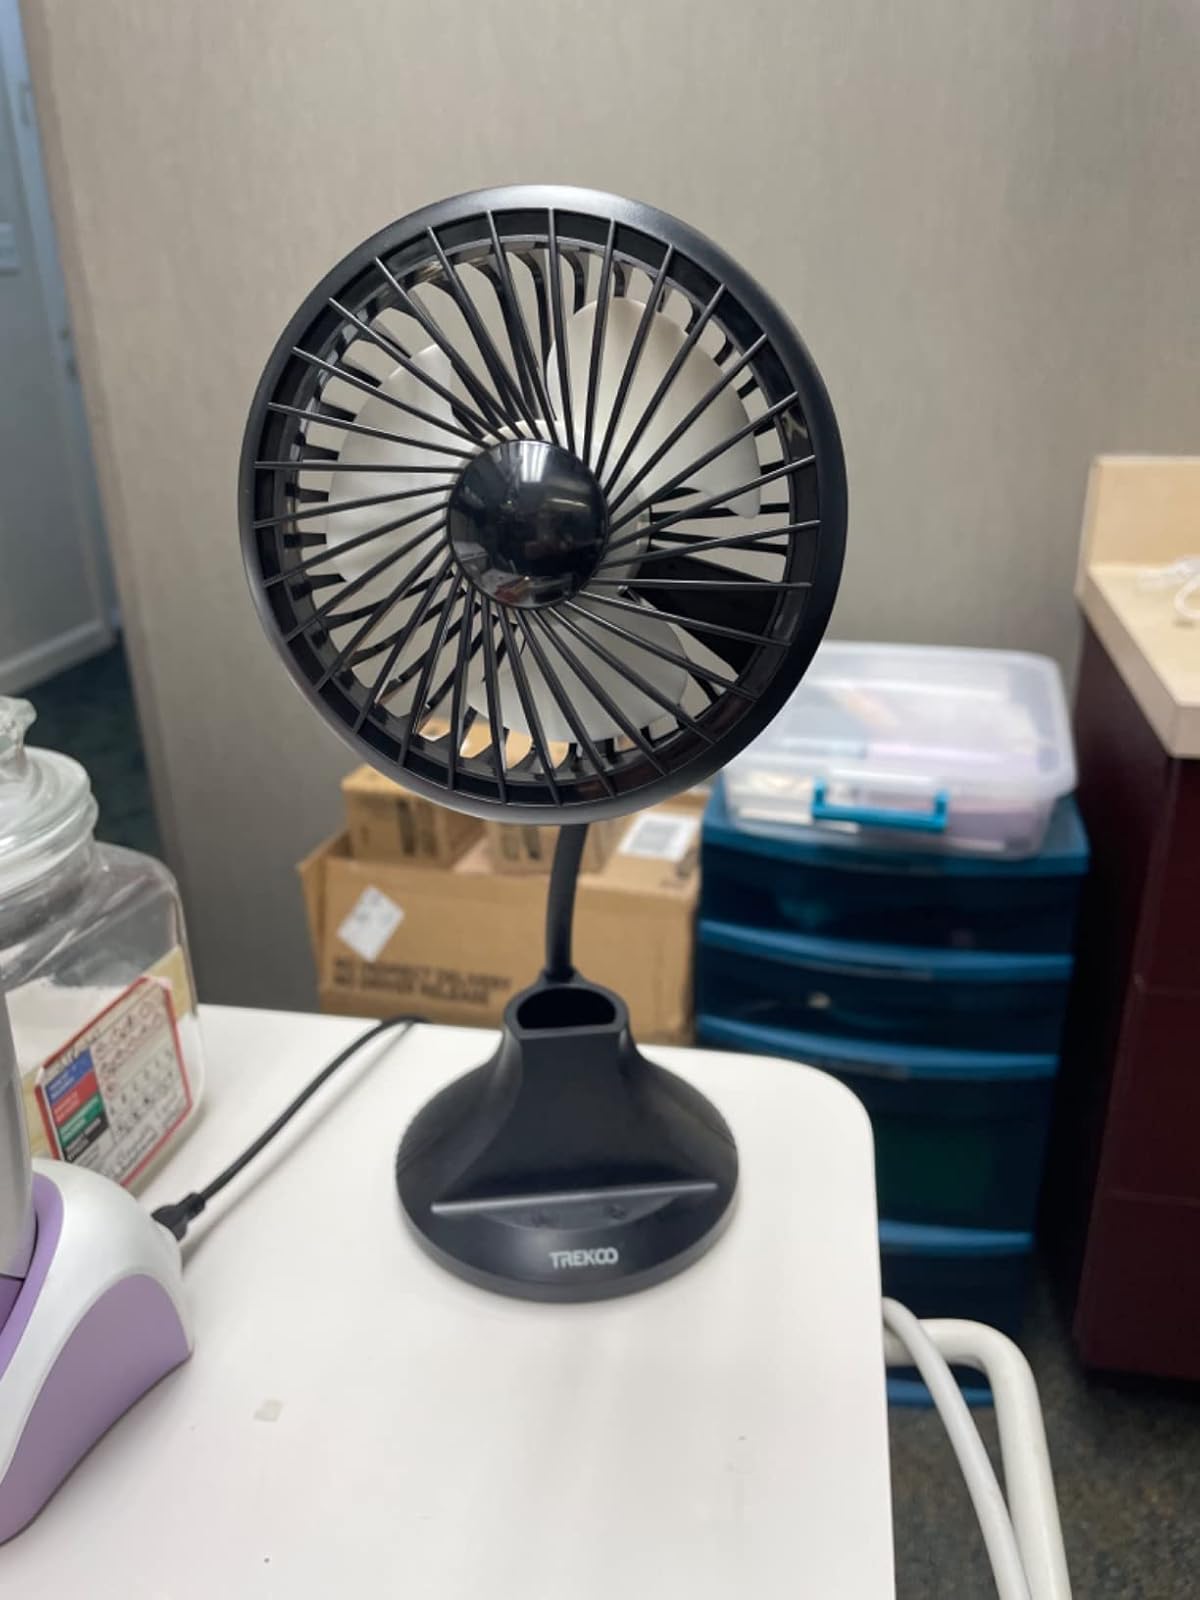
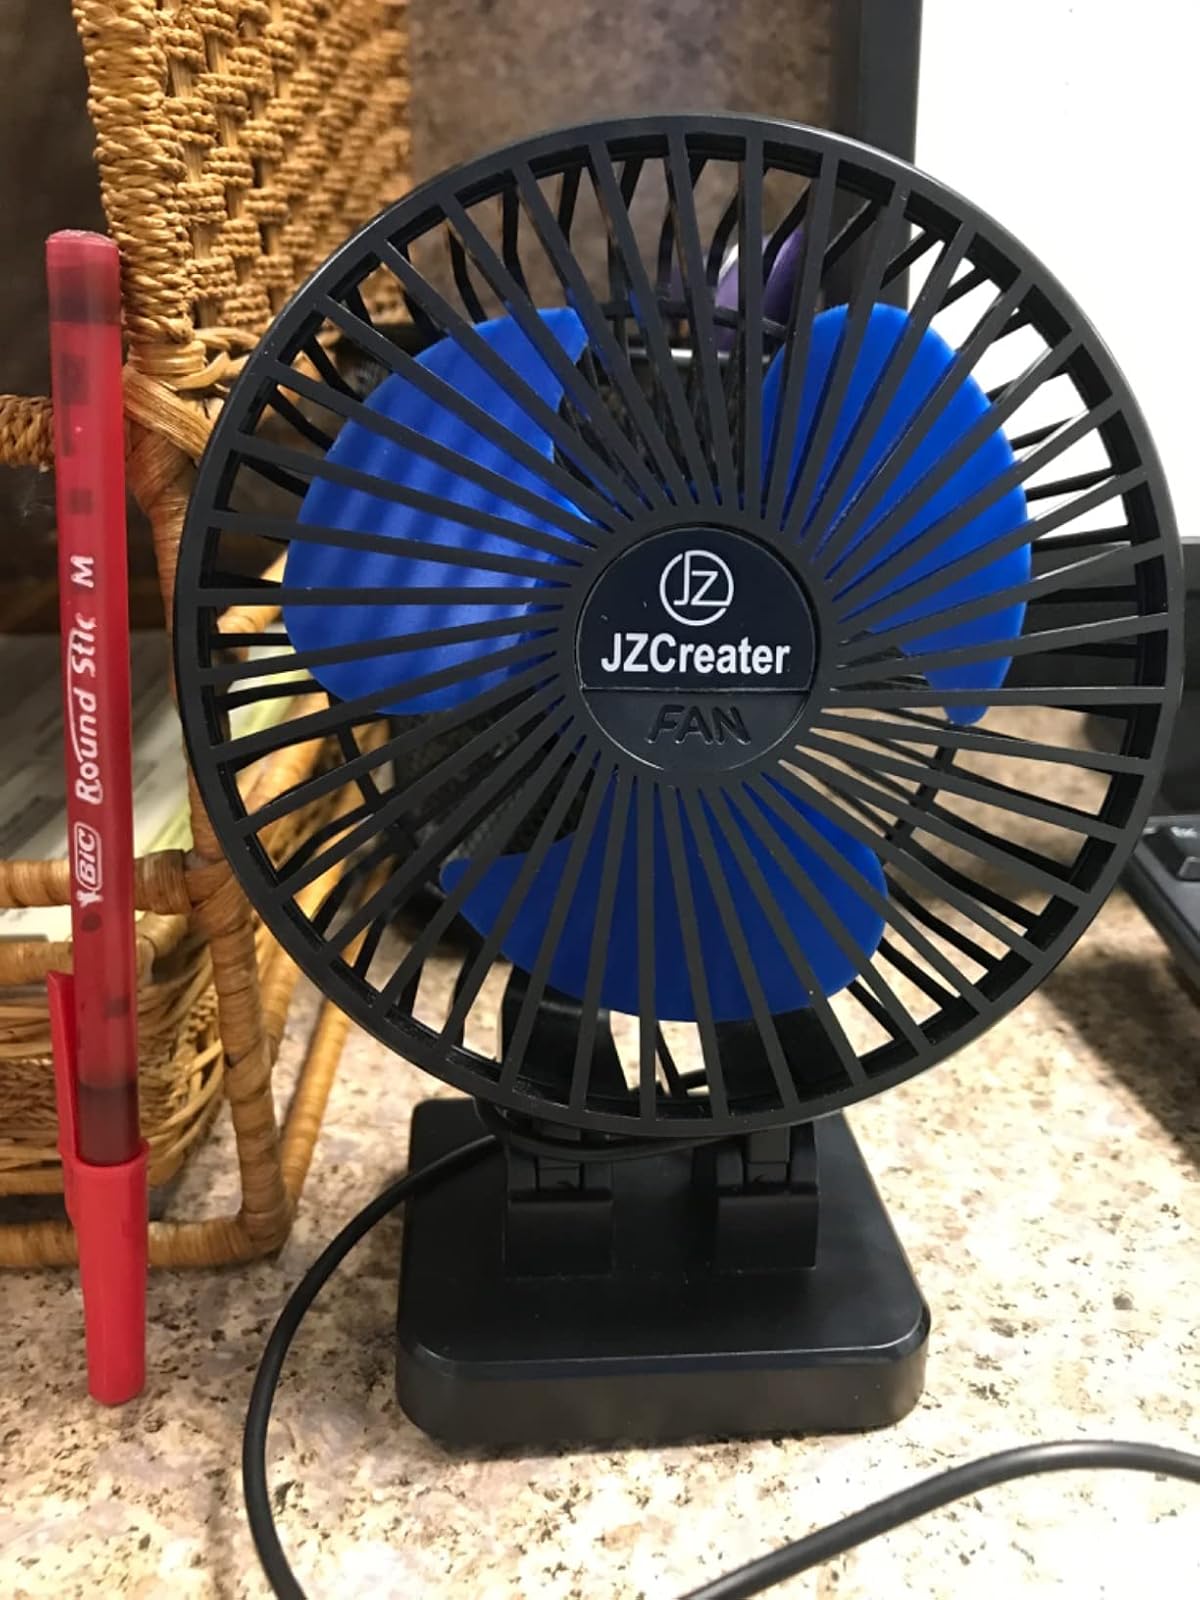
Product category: fan
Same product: no